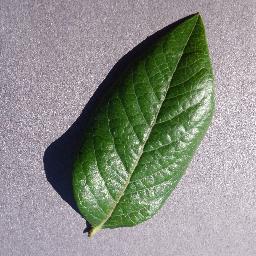
Label: Blueberry___healthy